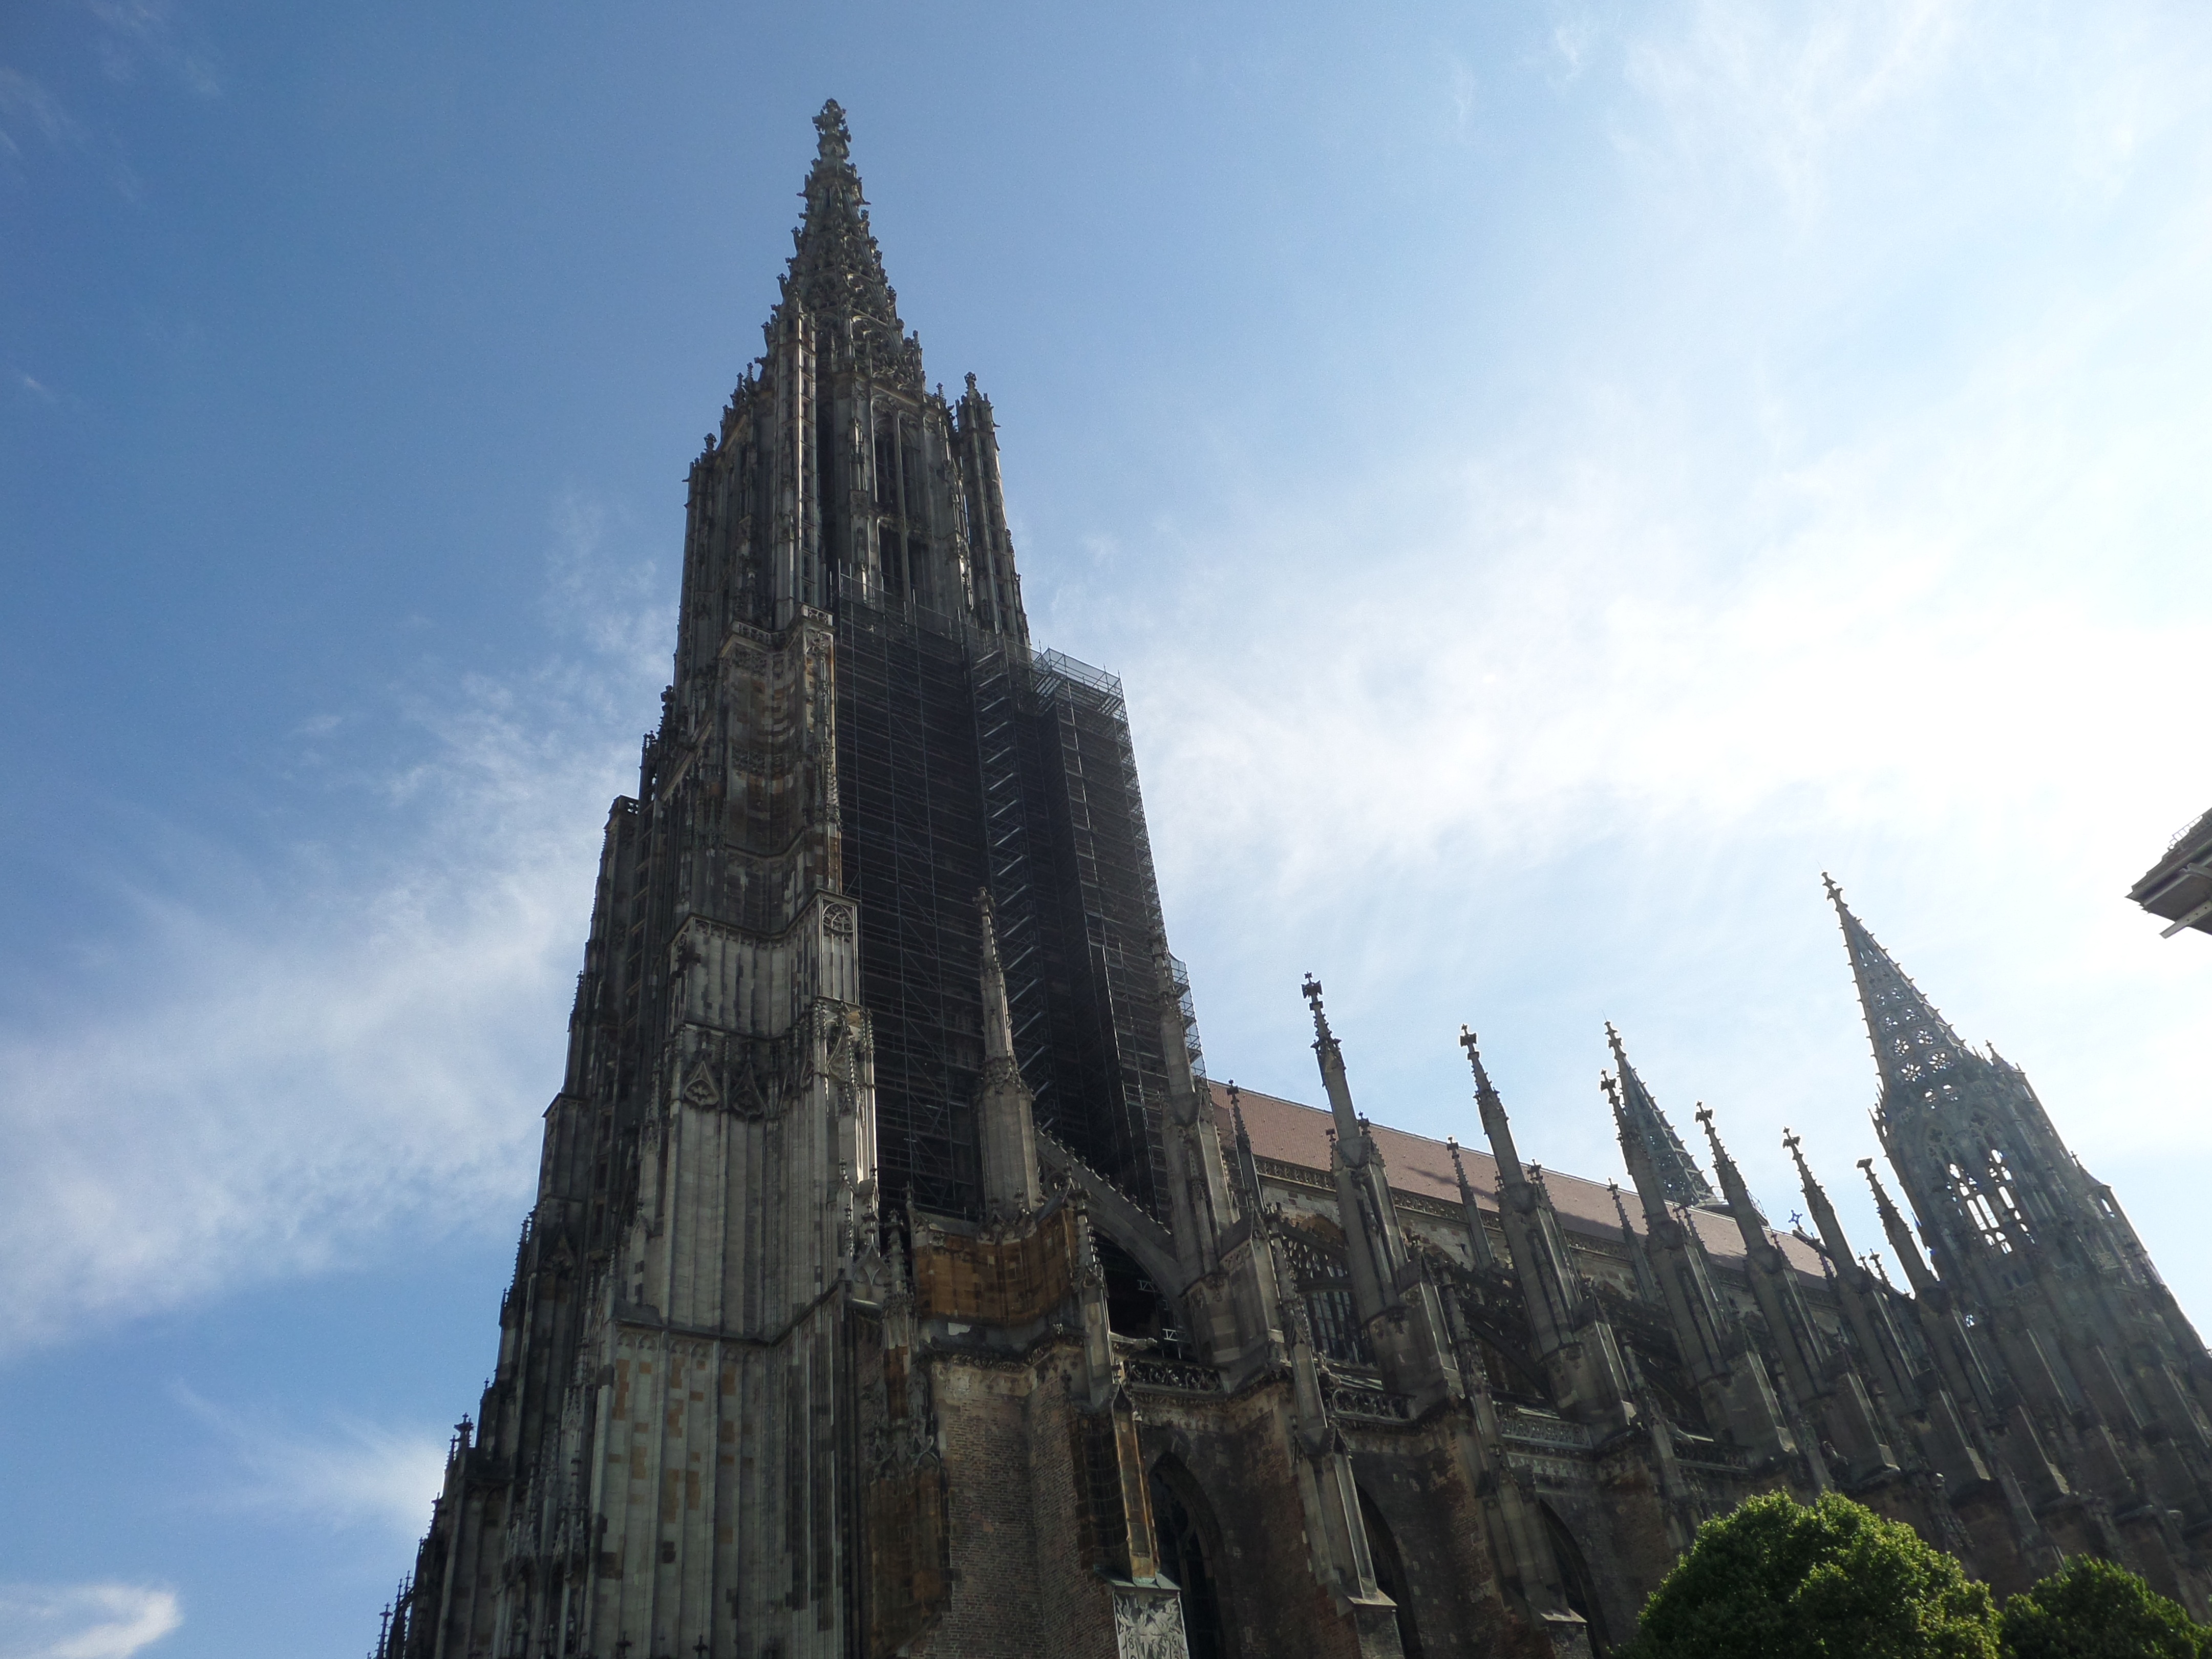
sky, building, city, stone, tower, landmark, blue, church, cathedral, tourism, place of worship, clouds, temple, spire, steeple, outlook, wat, ulm, gothic architecture, house of worship, tours, unesco world heritage site, munster, ulm cathedral, historic site